Baddiewinkle

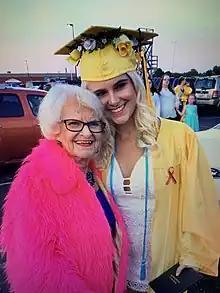

Helen Elam Van Winkle (born July 18, 1928), better known as Baddiewinkle or Baddie Winkle, is an American Internet personality. Elam was born in Hazard, Kentucky. She became an Internet sensation at the age of eighty-five. Her social media tag line—"Stealing Your Man Since 1928"—was briefly popular in 2016. She is known for her humor and for fighting against ageism through her personal style and messaging, characterized by wearing eccentric clothes, promoting the legalization of medical marijuana, and her innuendo. Winkle is an activist and influencer whose self expression is a statement of disapproval of the beauty industry and the false limitations it imposes on individuals, and especially on women. She has millions of followers and views on social media, where she posts photos and videos of herself, often with suggestive clothing with peculiar prints, or little clothing in order to encourage body positivity and the celebration of the physiques of older adults.